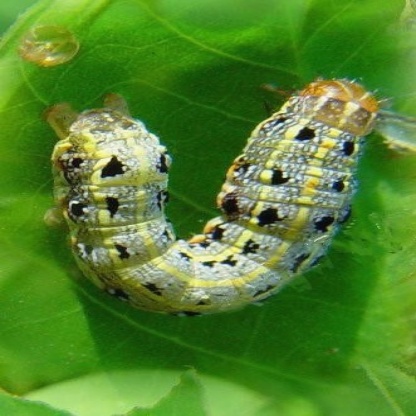
Nhãn: Sâu cuốn lá lớn ( Rice skipper)